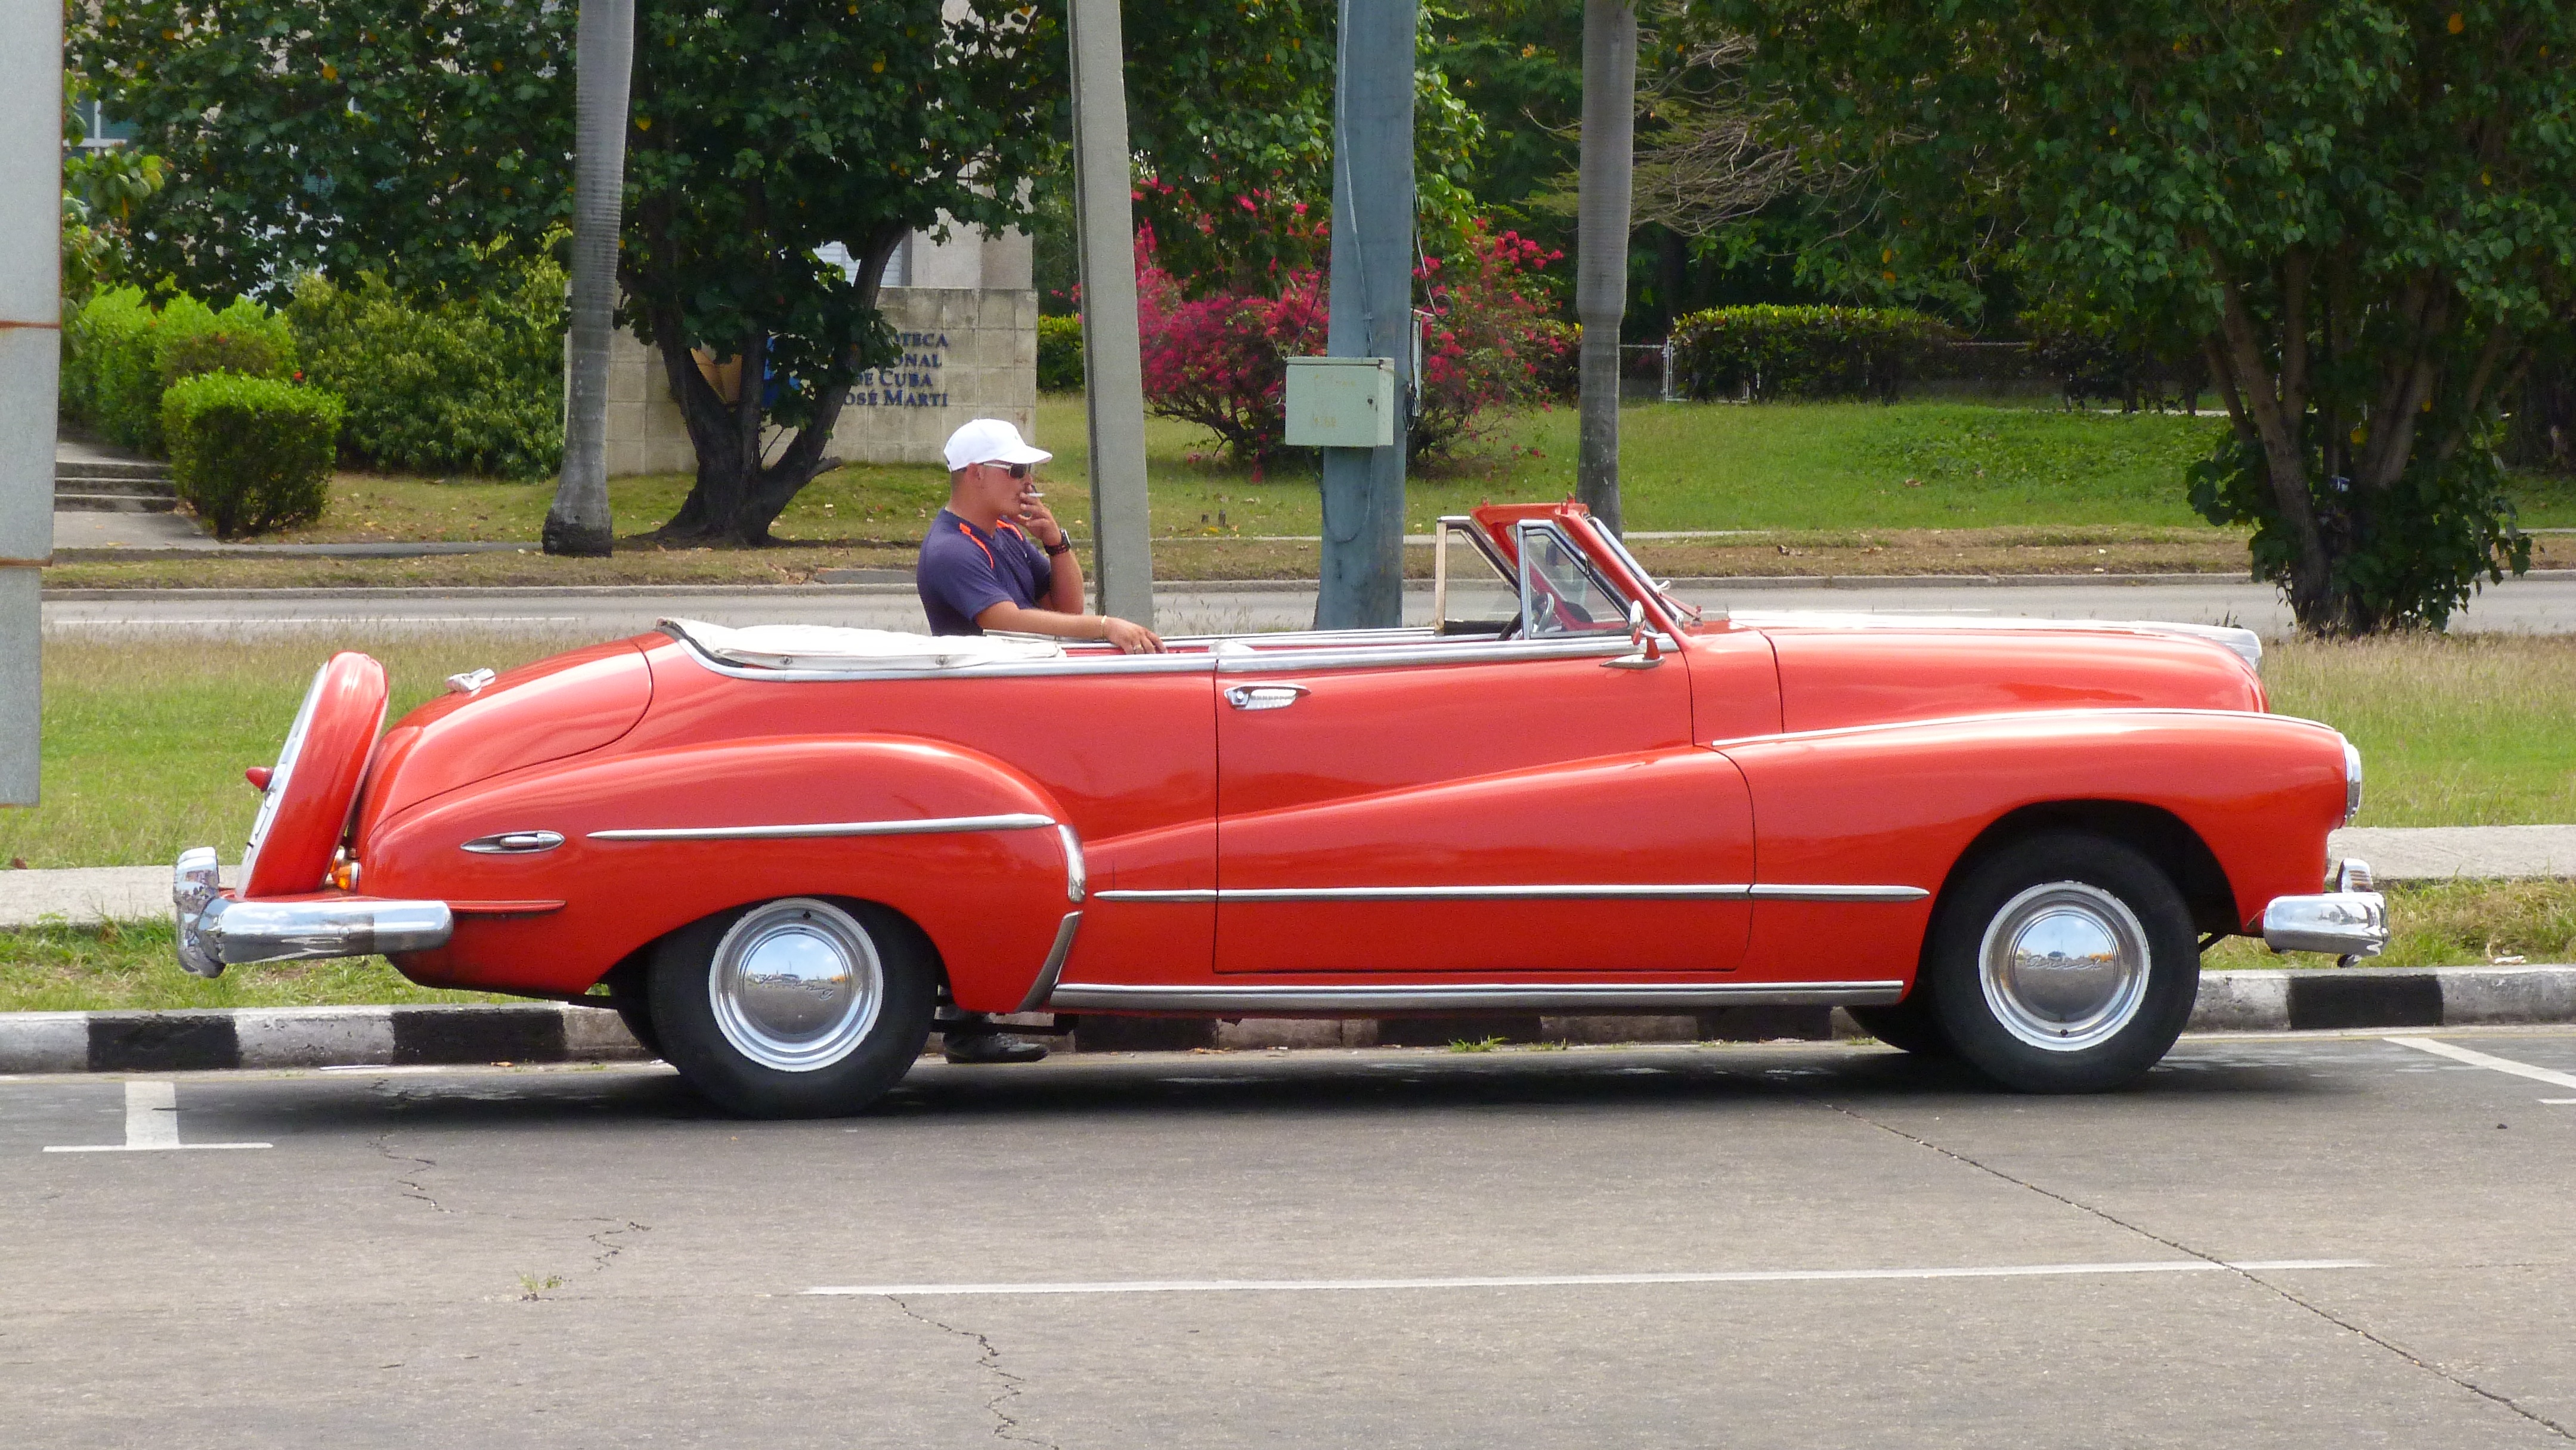
car, old, red, vehicle, usa, auto, classic car, automotive, sports car, motor vehicle, vintage car, cuba, sedan, oldtimer, nostalgic, classic, convertible, havana, rarity, antique car, land vehicle, automobile make, automotive exterior, compact car, luxury vehicle, mid size car